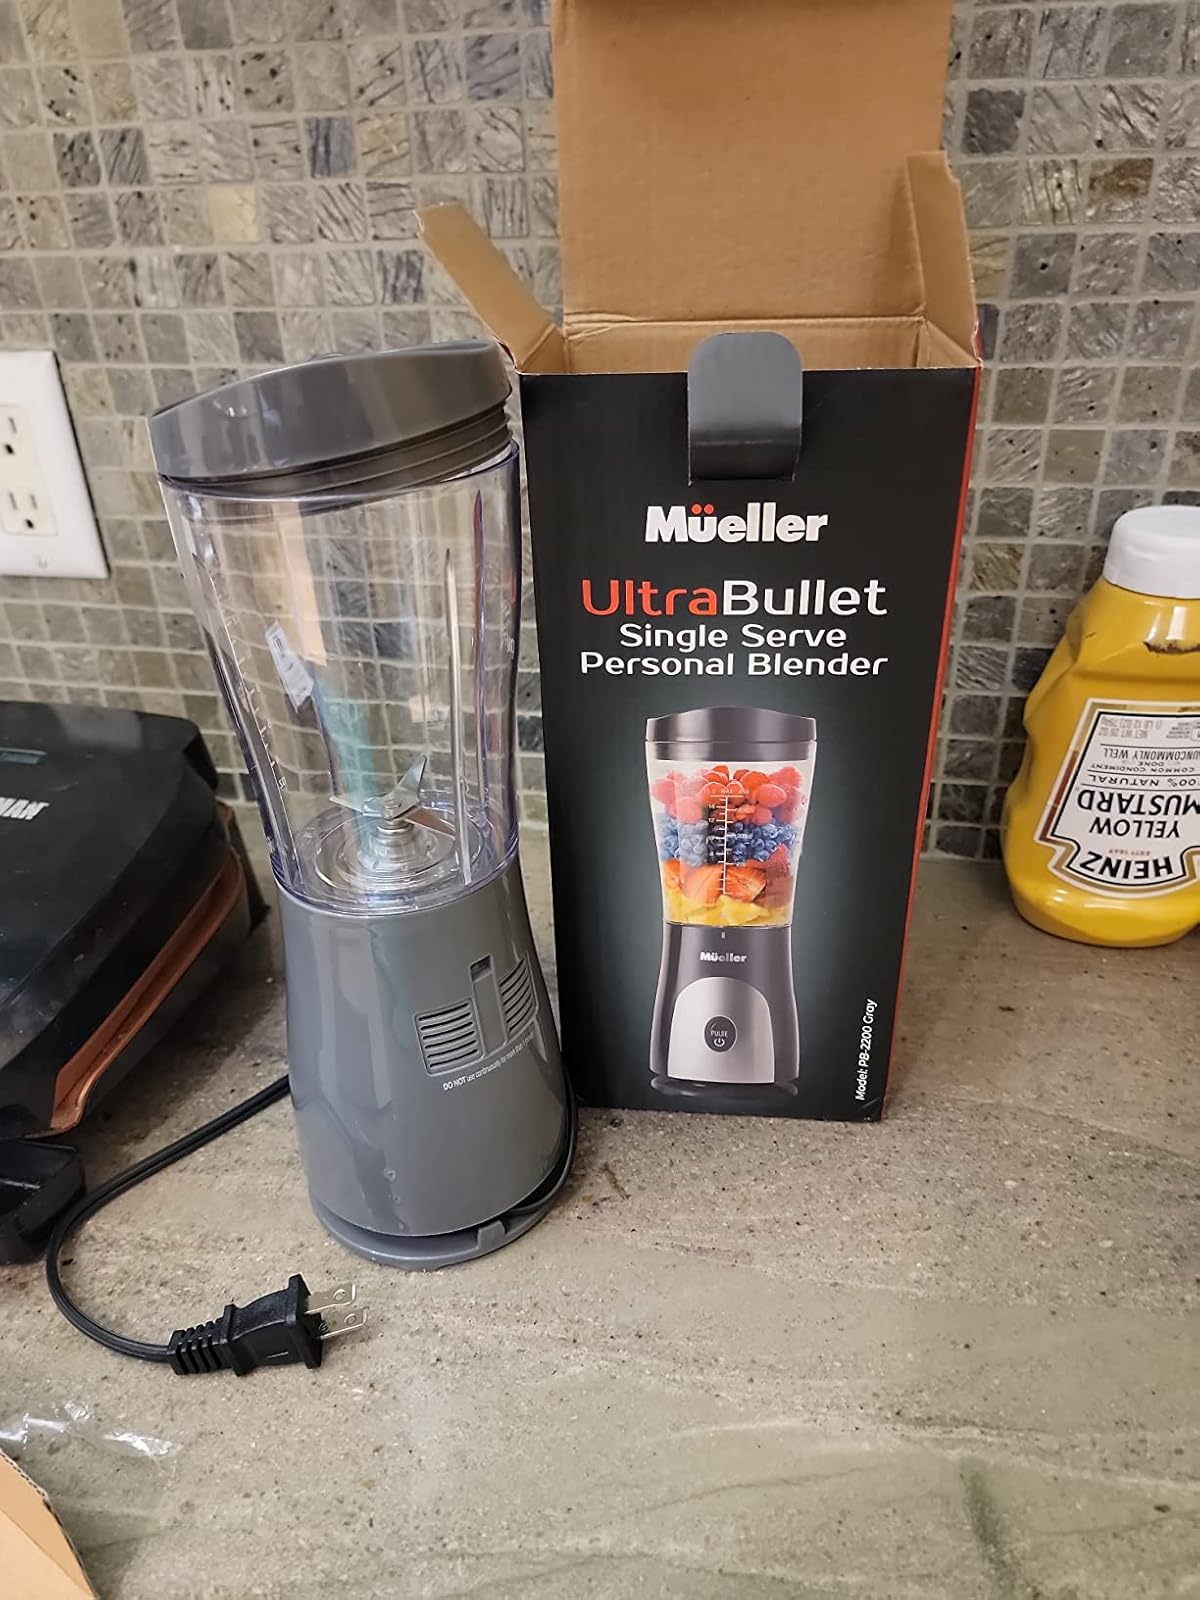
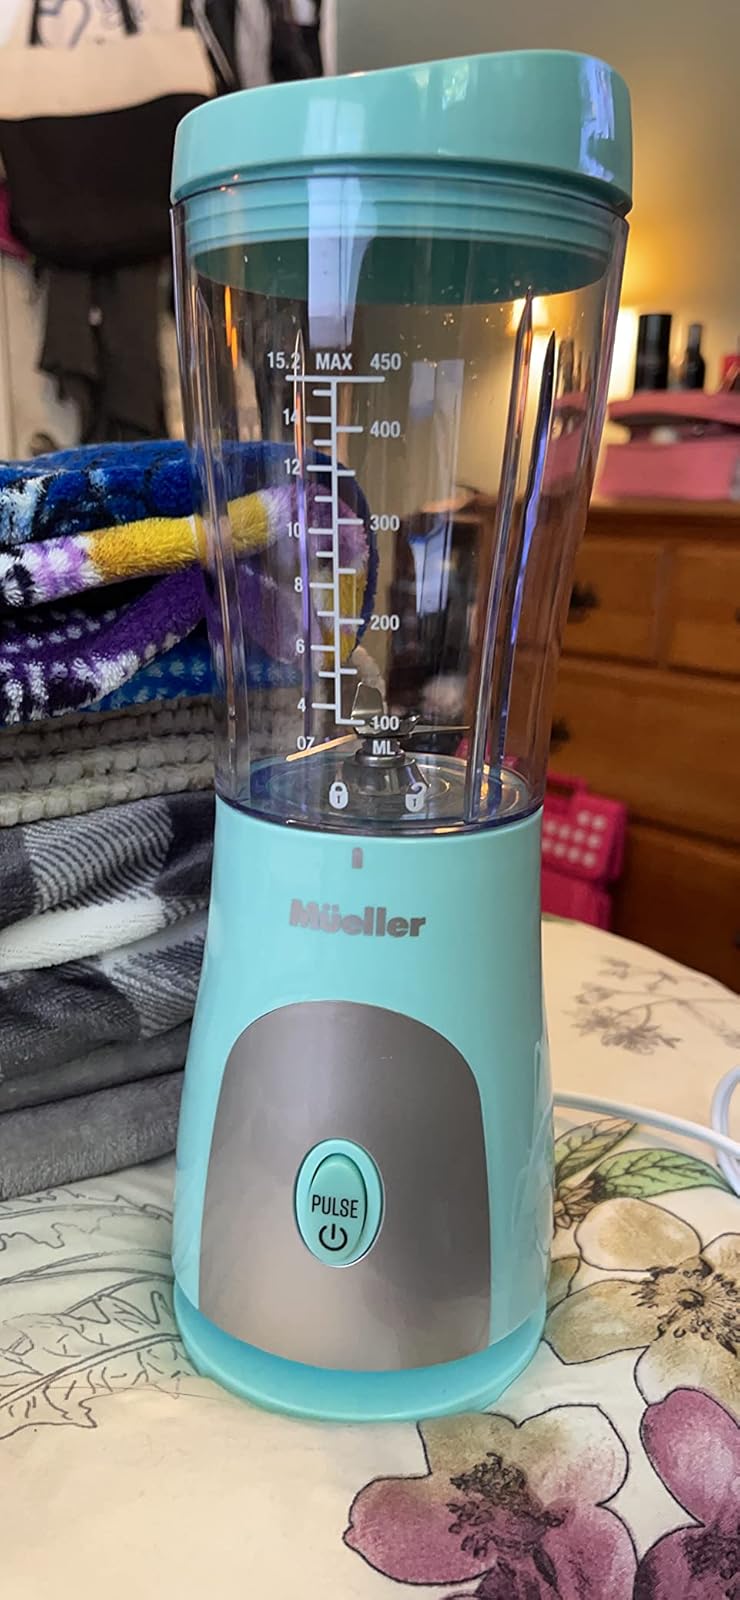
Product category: items_blender
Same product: no